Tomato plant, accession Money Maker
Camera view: tilt-top (135 deg); turntable rotation: 60 degrees
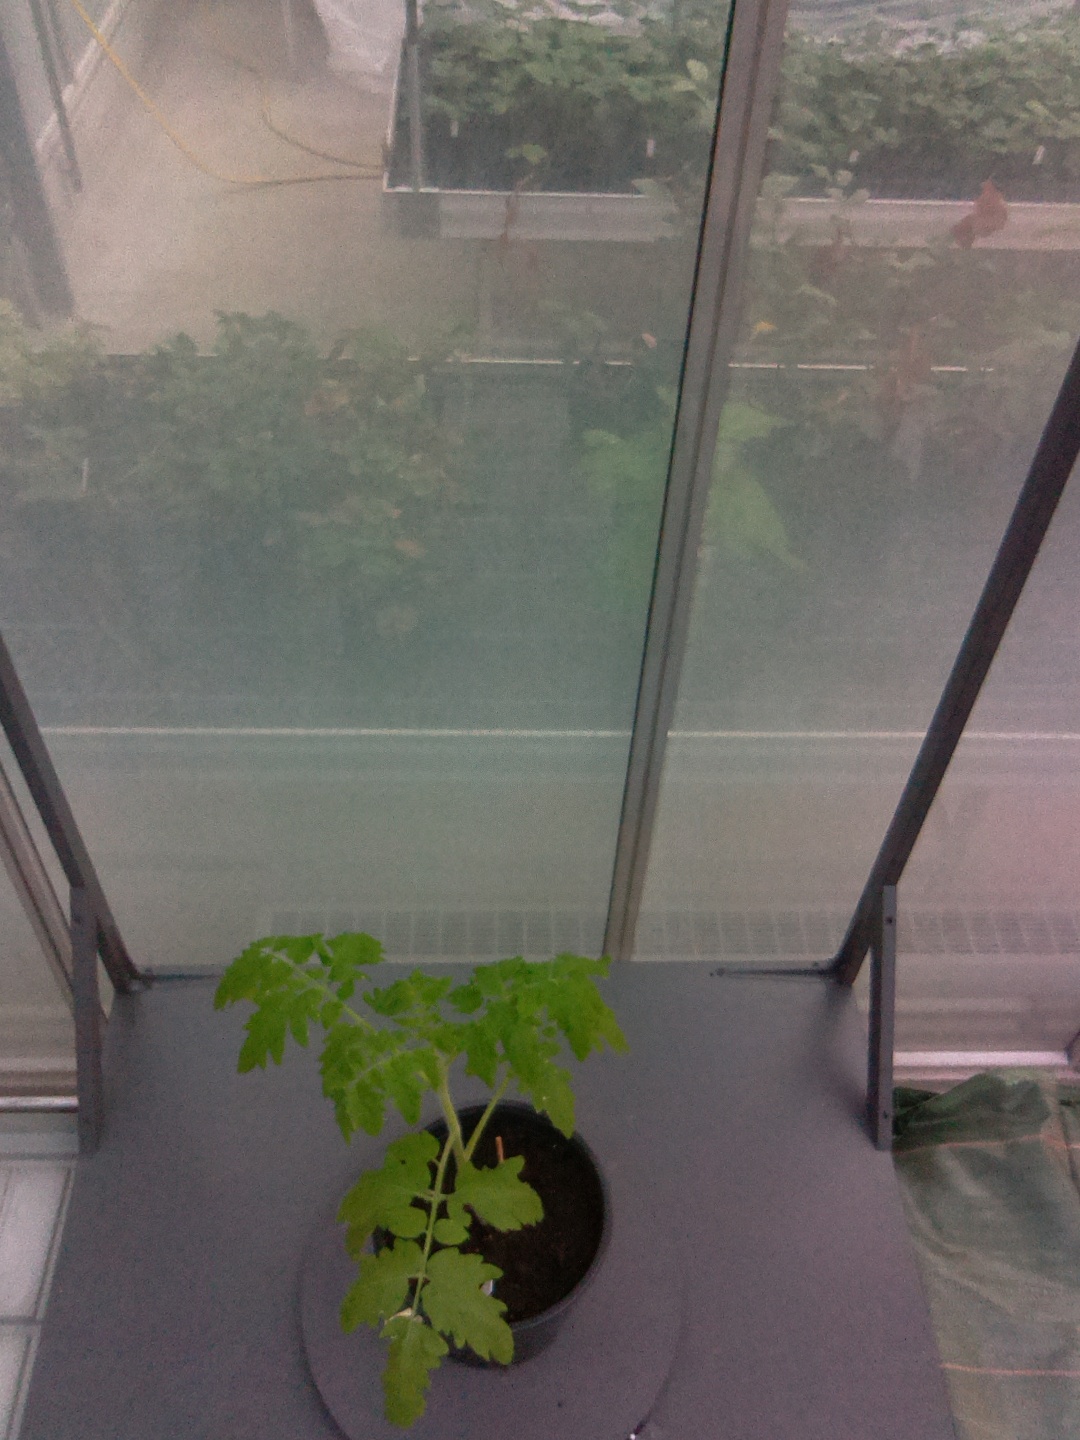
BBCH growth stage 13: 6 of true leaves visible